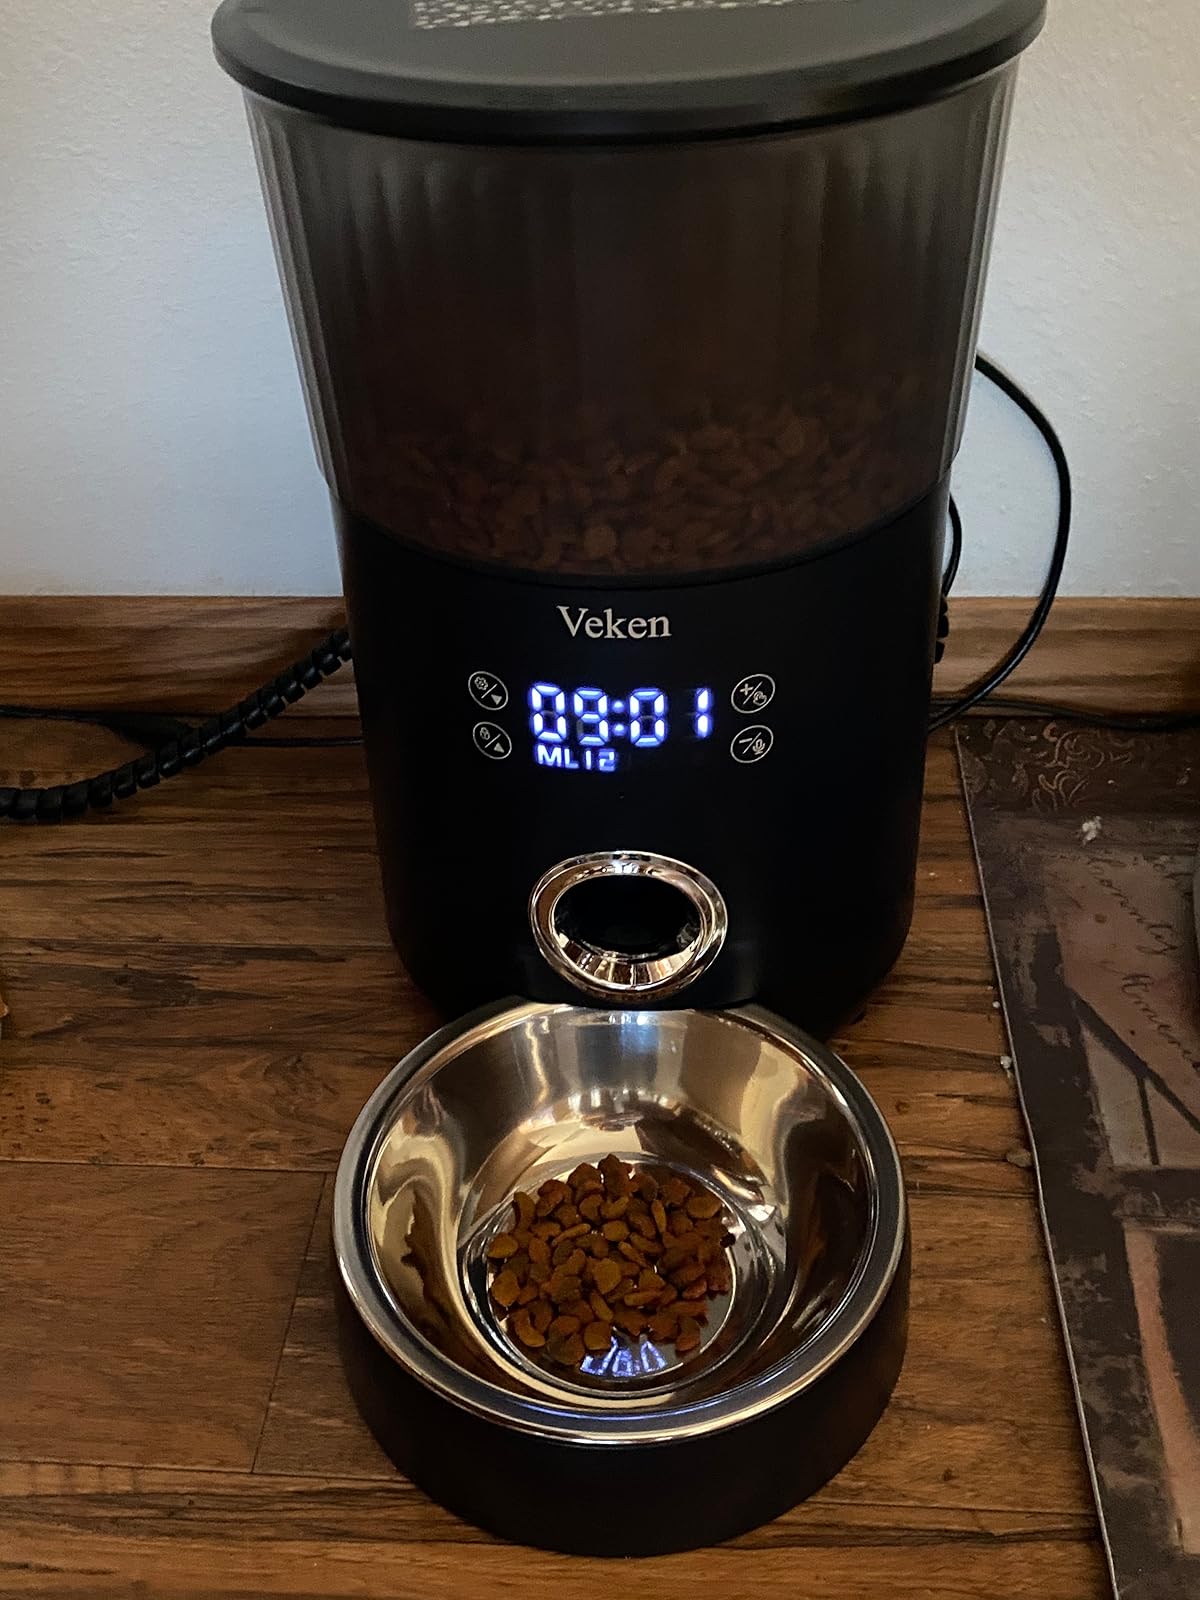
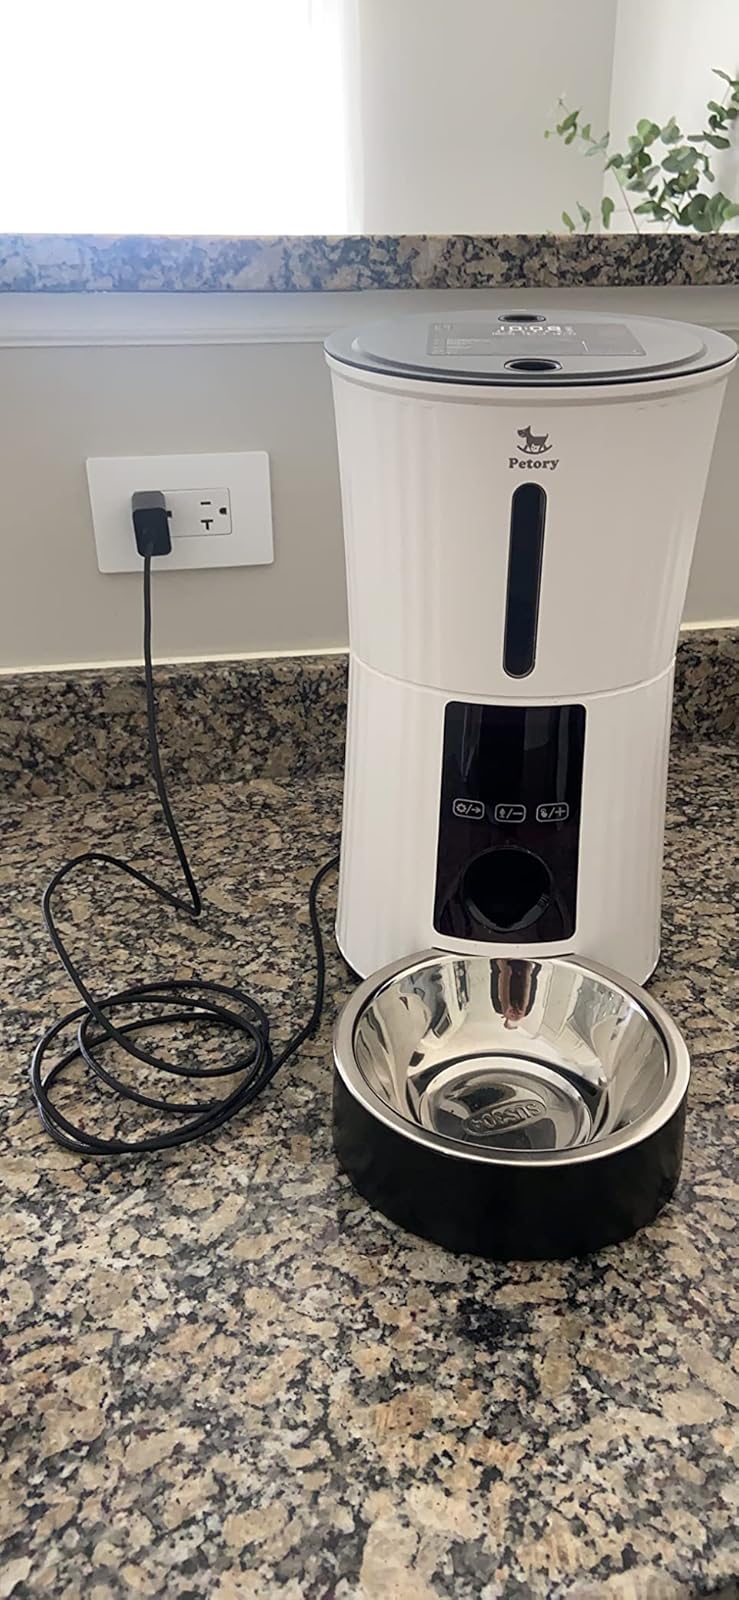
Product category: items_feeder
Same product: no